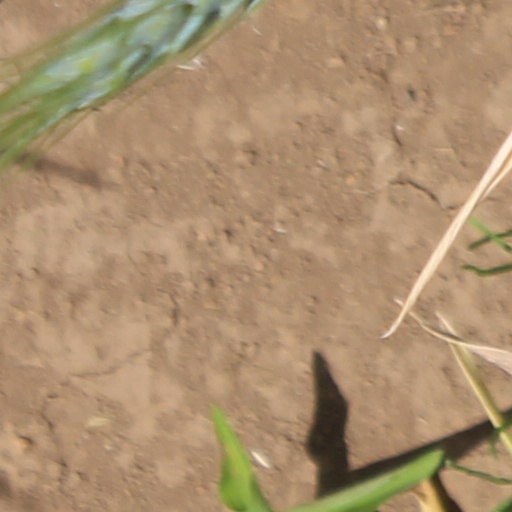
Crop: wheat